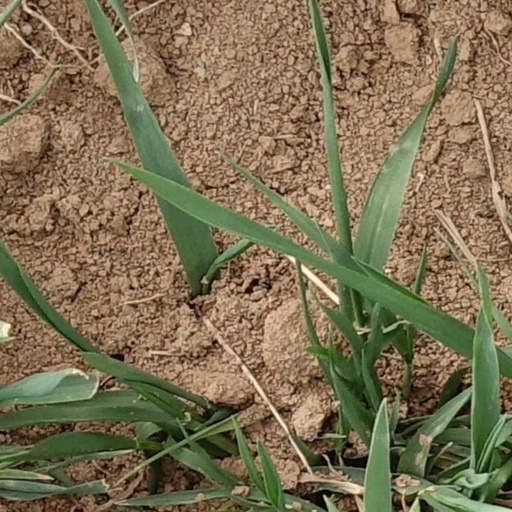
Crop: wheat